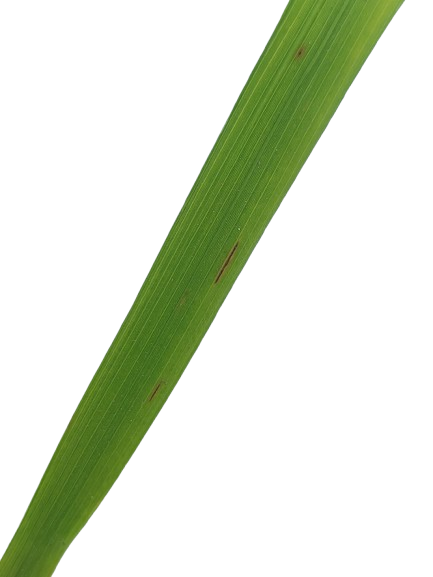
Label: Rice Blast